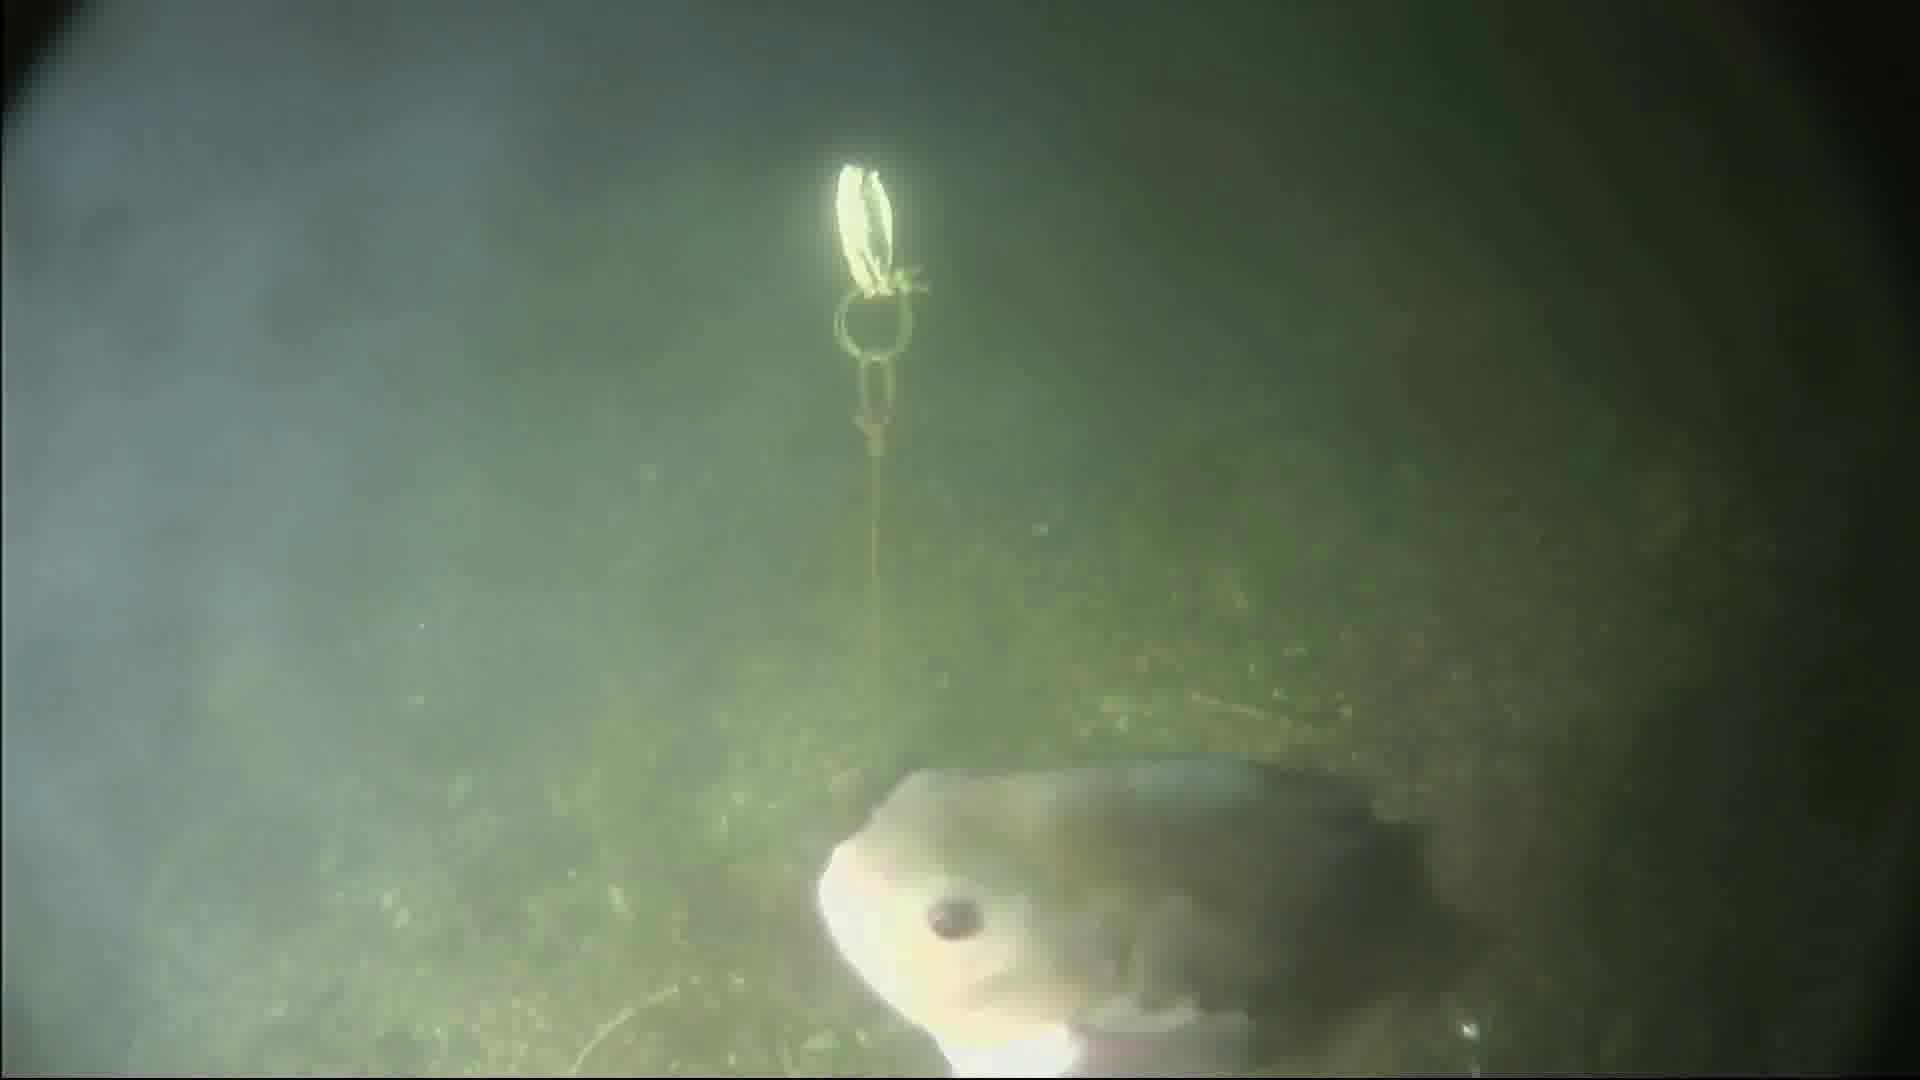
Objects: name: fish